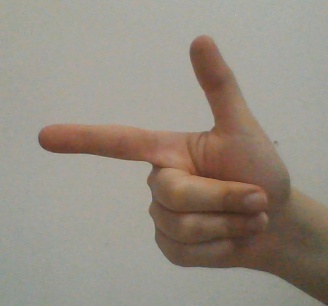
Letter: yaa